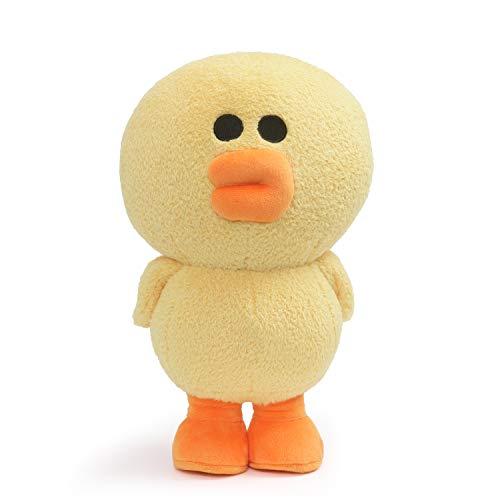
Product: GUND Line Friends Sally Standing Plush Stuffed Animal Chick, Yellow, 10"
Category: Toys & Games | Stuffed Animals & Plush Toys | Stuffed Animals & Teddy Bears
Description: Line friends Sally plush: Sally is an adorable chick with a hot temper and a big appetite This standing plush Sally is Super soft and perfect for display or play.
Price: $23.01
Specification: ProductDimensions:4.4x11.8x4.8inches|ItemWeight:2.24ounces|ShippingWeight:8.8ounces(Viewshippingratesandpolicies)|ASIN:B07NPJ6LQY|Itemmodelnumber:6054356|Manufacturerrecommendedage:0-2years